Prudnik

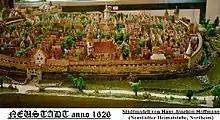
Contemporary model of Prudnik in 1626

In the Autumn of 1255, King Ottokar II of Bohemia instructed Vok of Rosenberg to help new settlers move into the borderland. Between 6 November and the middle of December of that year, Vok founded the Wogendrüssel castle in the defensive bend of the Prudnik river. The castle controlled the trade route between Nysa and Opava. The foundation of the castle in this place is equivalent to the foundation of Prudnik as a settlement. Prudnik was the northernmost stronghold of the Kingdom of Bohemia.